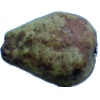
Label: pear_stone